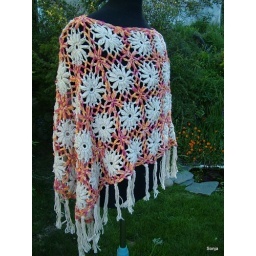
Joy of spring . Sparkling crocheted poncho in cream color and shades of red and orange ...